Margherita Hut

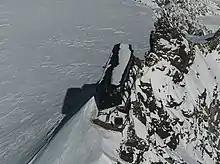
Aerial photo of the hut (1995)

The hut can only be accessed on foot. The traditional approach starts from Alagna Valsesia, the town where the first ascent to the summit in 1842 realized by the parish priest of Alagna Valsesia, Giovanni Gnifetti, was organised. The walk to the hut usually takes two days; climbers spend a night at the Gnifetti Hut, the Monte Rosa Hut or the Resegotti Hut (from the latter the climb is very difficult and technical since it requires climbing the Signal ridge), from where they set off for the Margherita Hut on the following morning. The walk requires physical fitness and a good knowledge of alpine techniques.